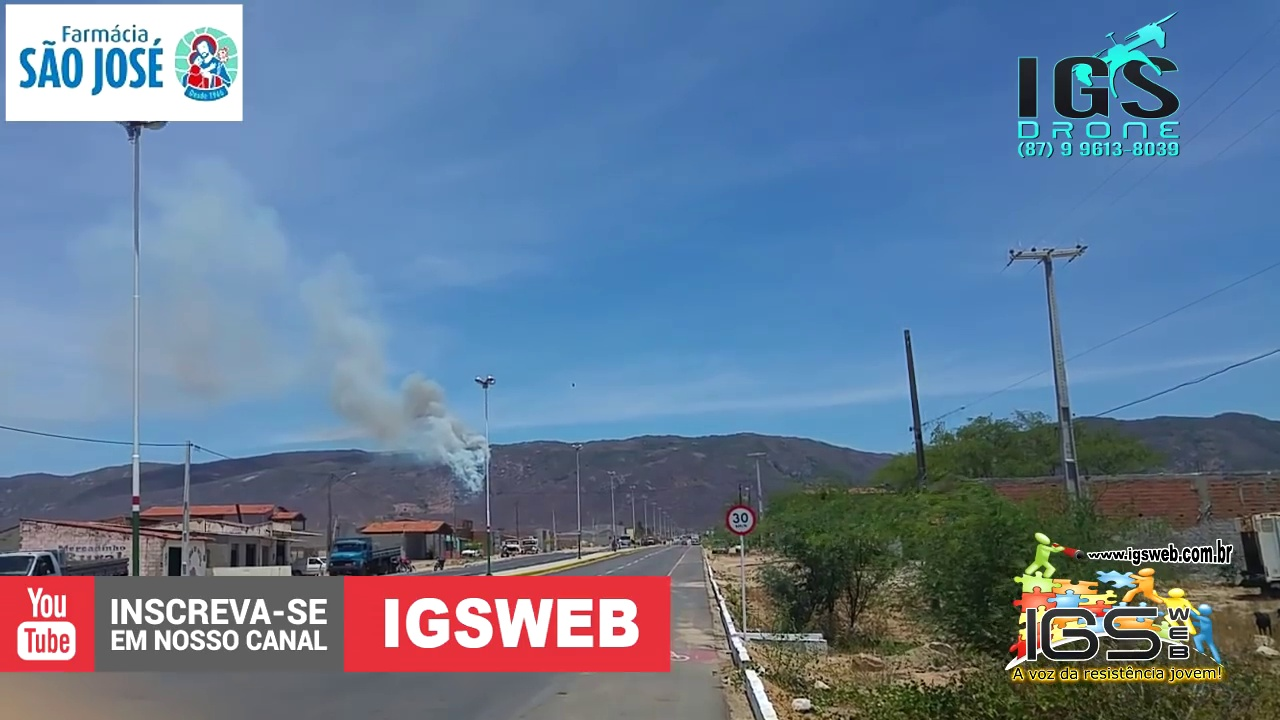
Fire: no
Smoke: yes